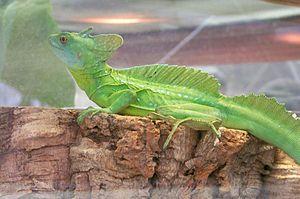
Basiliscus plumifrons est une espèce de sauriens de la famille des Corytophanidae. En français, il est nommé Basilic vert ou Lézard Jésus-Christ. Son nom de Lézard Jésus-Christ lui a été donné pour son incroyable capacité à courir sur l'eau grâce à sa rapidité lorsqu'il court sur ses deux pattes arrière.